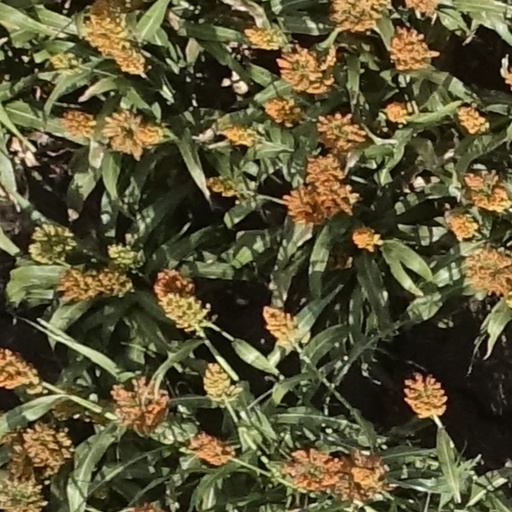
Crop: sorghum